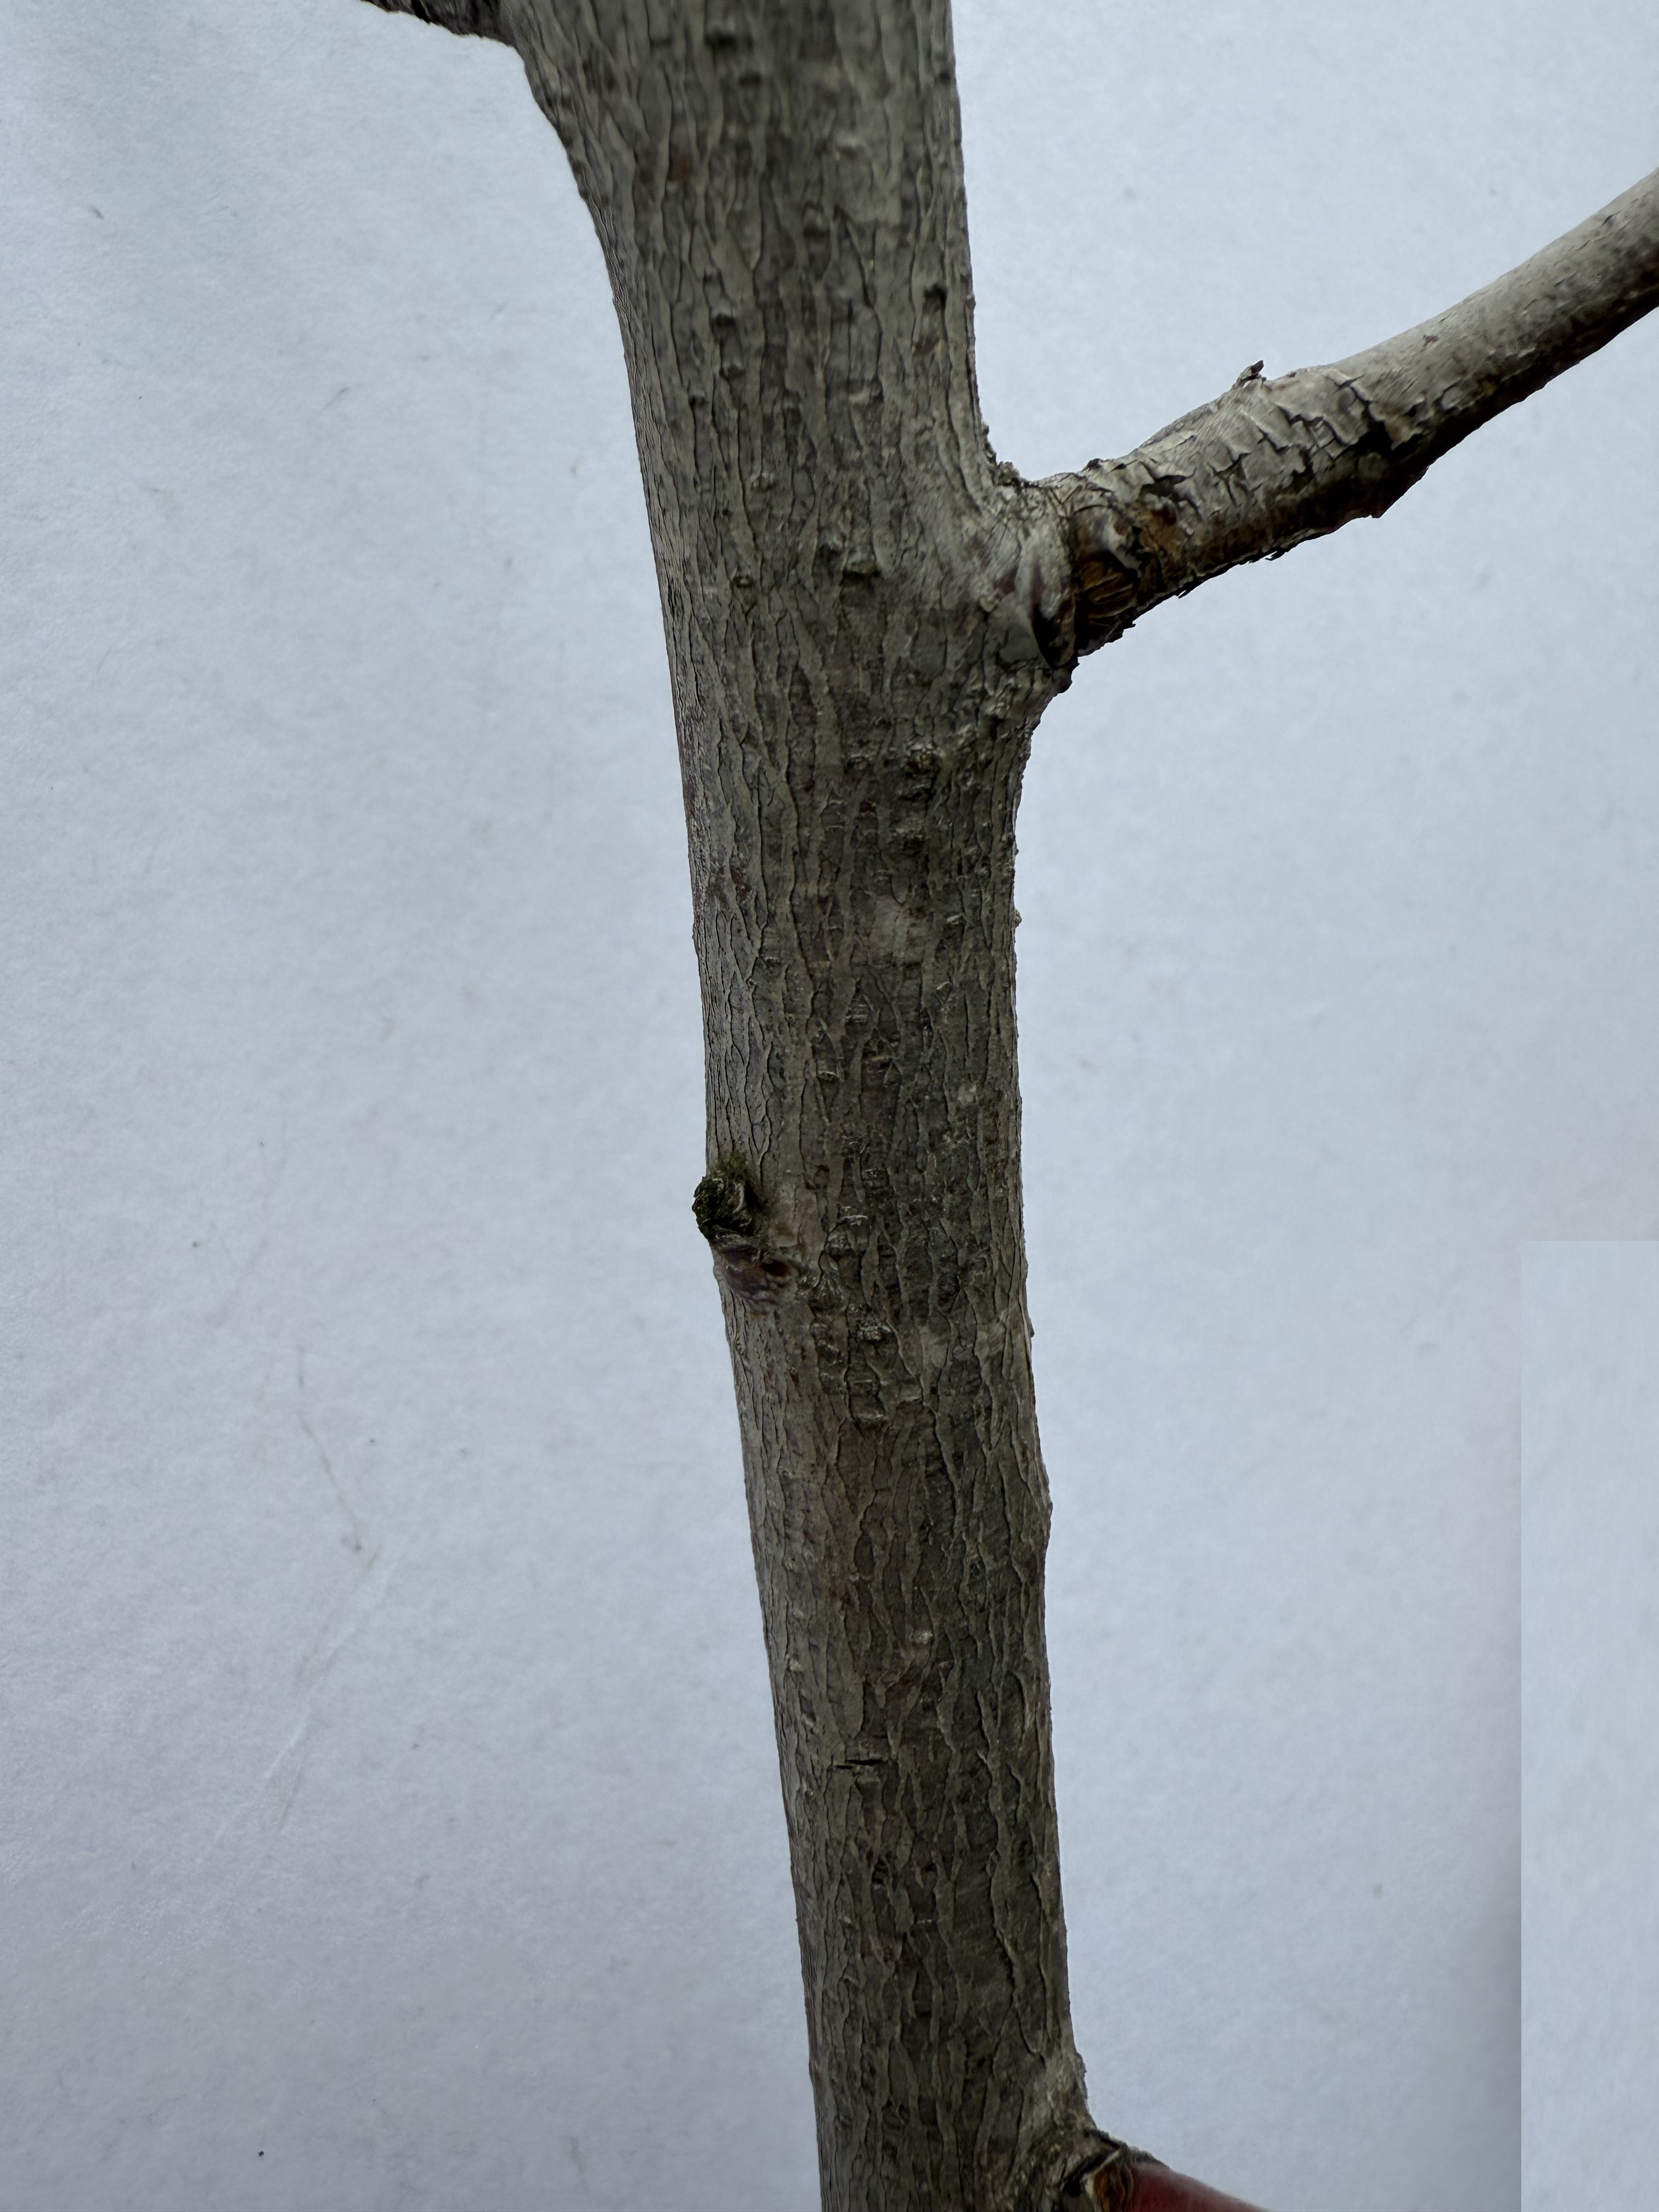
Variety: White Nectarine